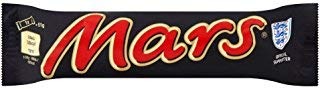
Item Name: Full Size Milk Chocolate Mars Singles in Box of 40
Product Description: Full Size Milk Chocolate Mars Singles in Box of 40
Value: 78.56
Unit: Ounce

Price: 58.95